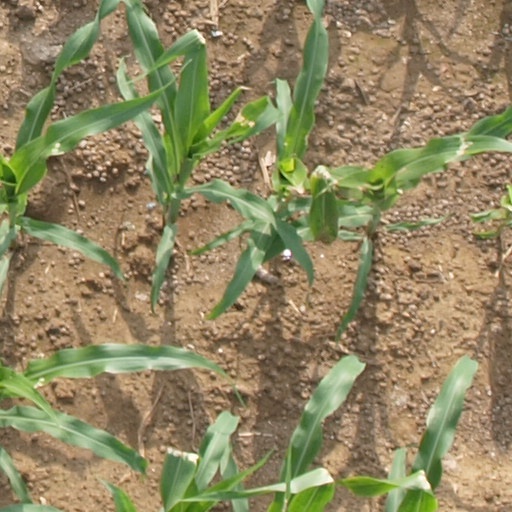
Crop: maize; corn